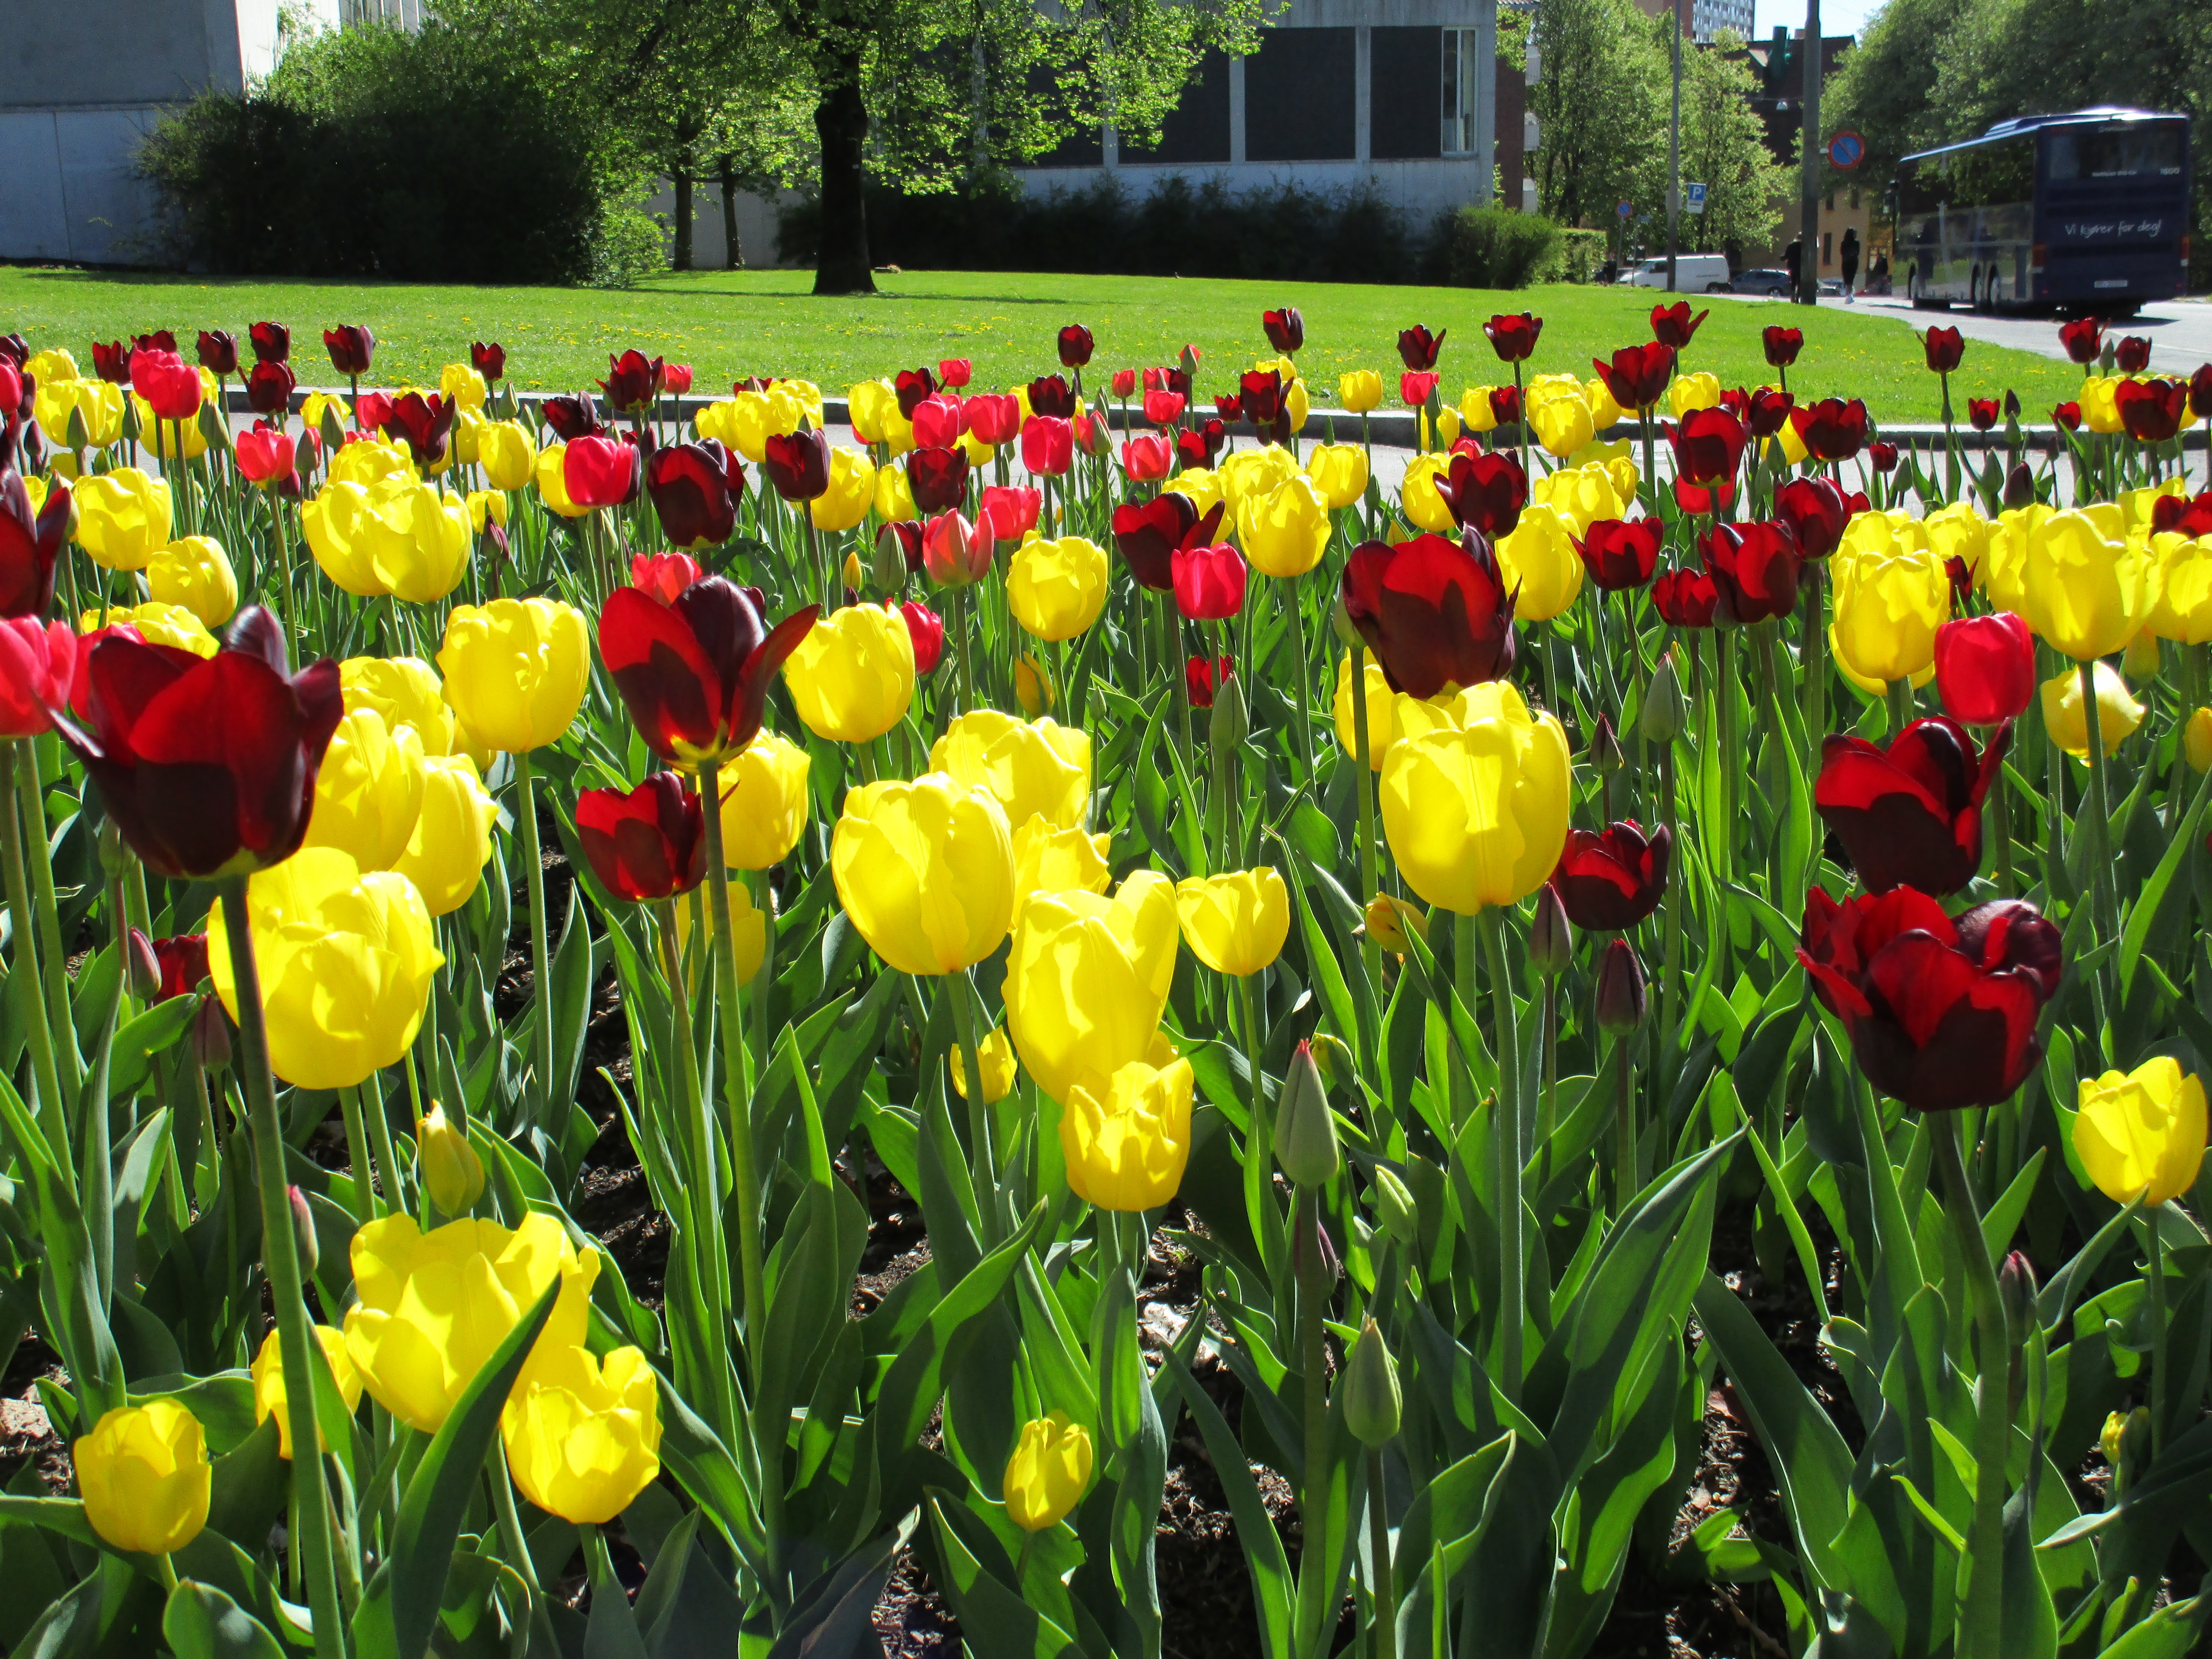
plant, flower, tulip, colourful, tulips, flowering plant, garden botanical garden in oslo, lily family, land plant